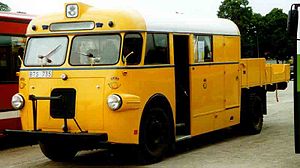
Postbus
Scania-Vabis postbus årgang 1949
Postbusser er i forskellige lande betegnelsen for busser indsat af postvæsenet i den kollektive trafik, som efter forbrændingsmotorens opfindelse afløste diligencen. Ligesom sine umotoriserede forgængere transporterer de hyppigt såvel passagerer som postforsendelser. I tyndt befolkede områder er den samtidige transport af passagerer og post ofte den eneste mulighed for at drive en buslinje på rentabel vis.